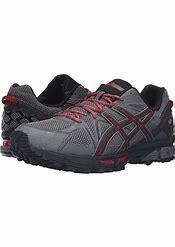
Brand: Asics
Model: Gel Kahana 8